Bert Hodge Hill

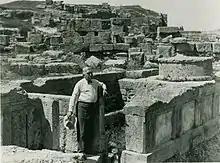
At Corinth in the 1930s

Bert Hodge Hill (March 7, 1874 – December 2, 1958) was an American archeologist and the director of the American School of Classical Studies in Athens from 1906 to 1926.